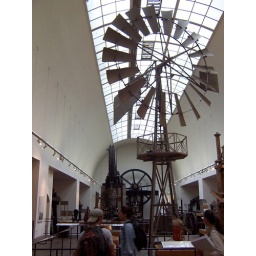
this seemed like a cool pic--the water machine room in the Deutsches Museum.